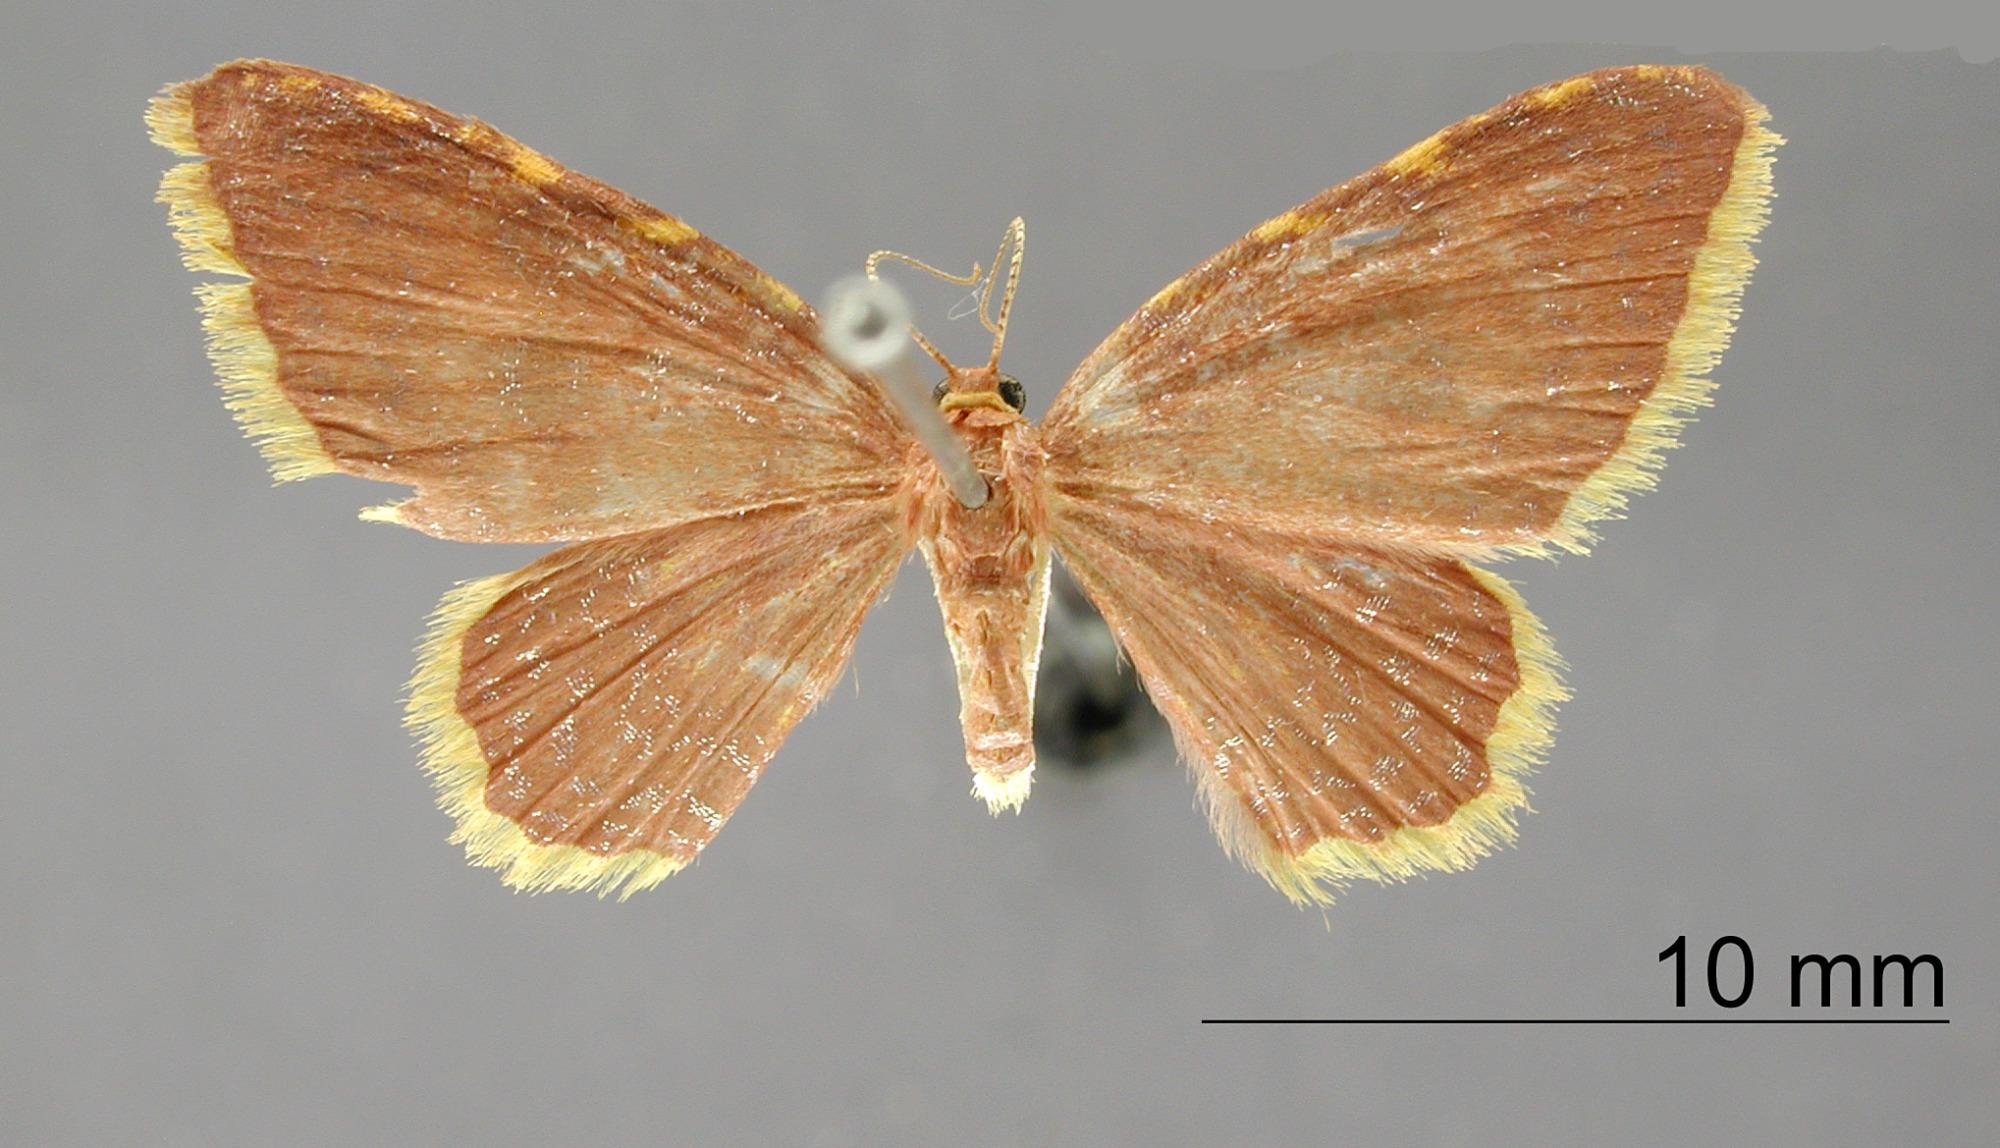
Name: Cambogia naias
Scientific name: Cambogia naias Schaus, 1912
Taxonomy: Animalia, Arthropoda, Insecta, Lepidoptera, Geometridae, Larentiinae
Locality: Mount Poas, Costa Rica